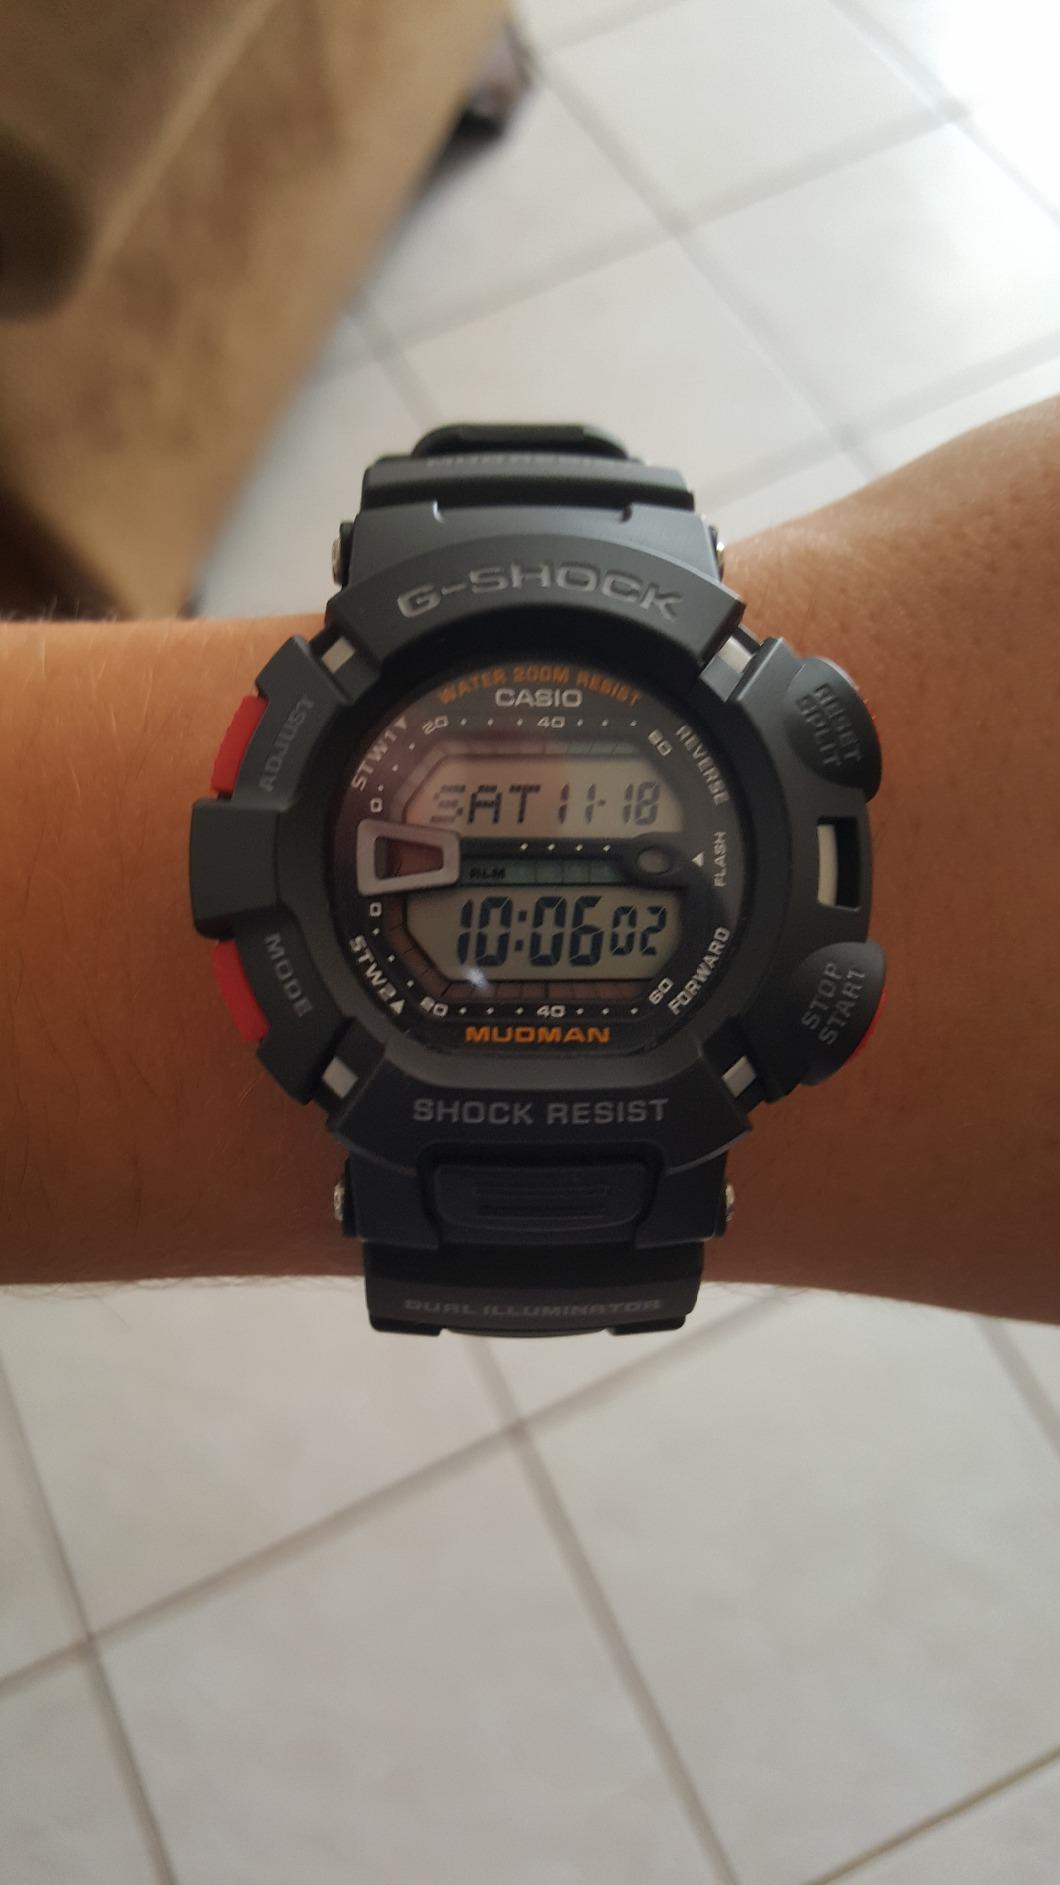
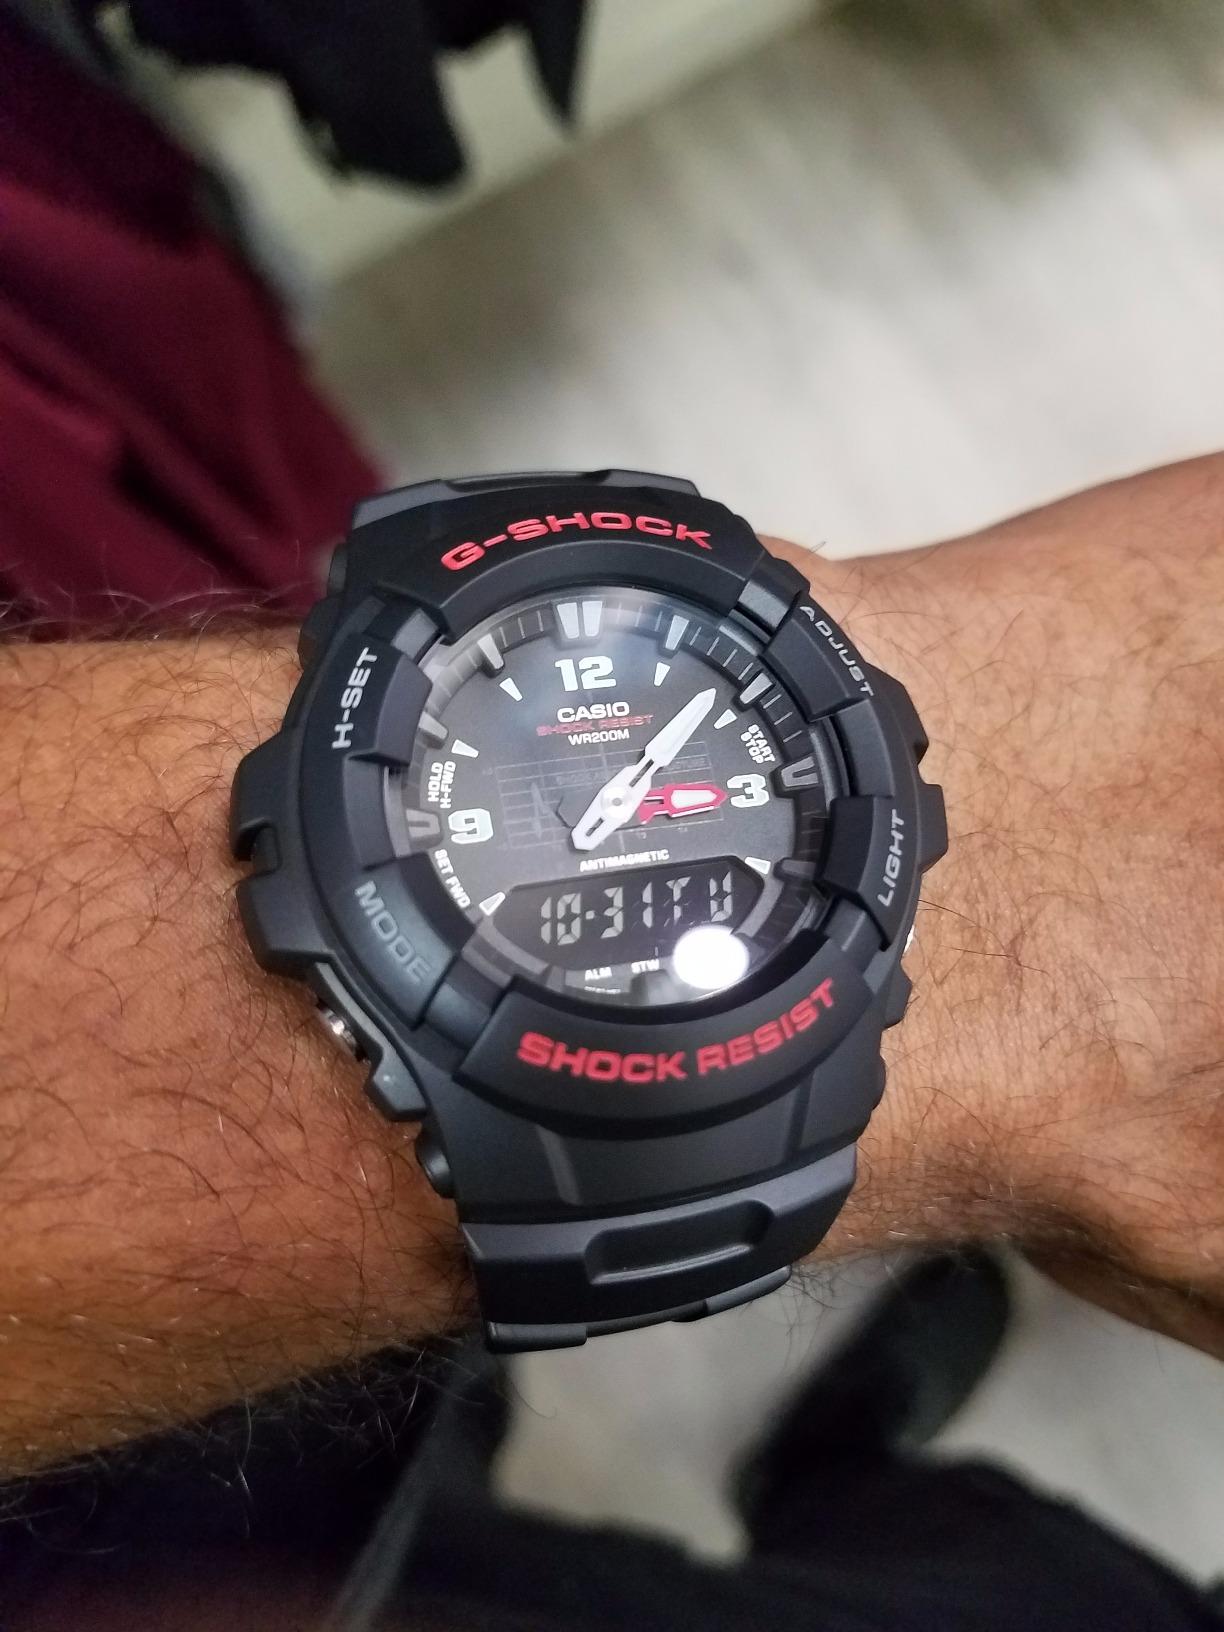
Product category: accessories_watch
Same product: no